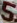
Number: 5